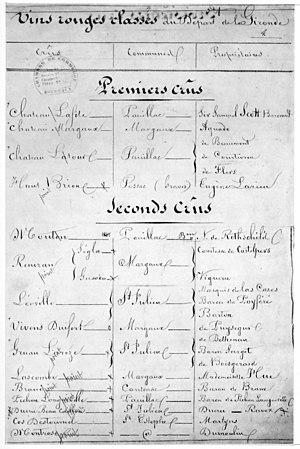
Classification officielle des vins de Bordeaux de 1855 établie à l'occasion de l'exposition universelle de Paris de 1855 à la demande de Napoléon III (3ème page)
Cette page concerne l'année 1855 du calendrier grégorien.
La classification officielle des vins de Bordeaux de 1855 a été établie à l'occasion de l'exposition universelle de Paris de 1855, à la demande de Napoléon III.